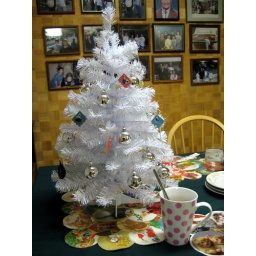
my tree that i decorated with plastic disco balls and shrinky dink ornaments. Totally Alice in Wonderland themed!